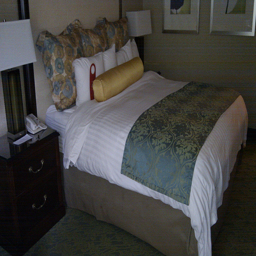
A white bed topped with a large white blanket and pillows.
A bed with many comfortable pillows in a hotel room
A bed with the comforter turned down and a night table with a lamp.
A bed made in a hotel room.
A very comfortable looking bed with big plush pillows.